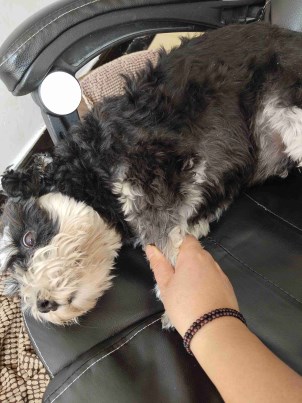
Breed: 2342-n000102-miniature_schnauzer